Davis Memorial

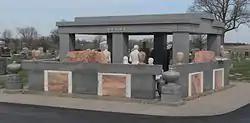

The Davis Memorial is a monument in Hiawatha, Kansas at the Mount Hope Cemetery, built by John Milburn Davis in honor of his wife Sarah after her death. Begun soon after her death in 1930 and completed in 1934, the monument consists of statues of the couple and a small shelter, carved from Italian marble. Its cost (approximately $200,000) led many in the community to criticize Davis for his free spending during the Great Depression. Today, the monument benefits the community financially because of the thousands of tourists who visit it. The memorial was added to the National Register of Historic Places in 1977.